David Hunt Three-Decker

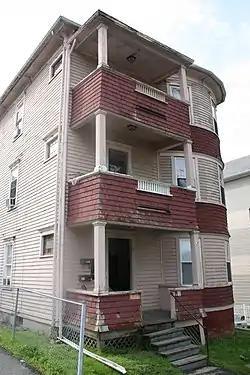

The David Hunt Three-Decker is a historic triple decker in Worcester, Massachusetts. Built about 1900, it is a well-preserved example of the building type with Queen Anne Victorian features. It was listed on the National Register of Historic Places in 1990.